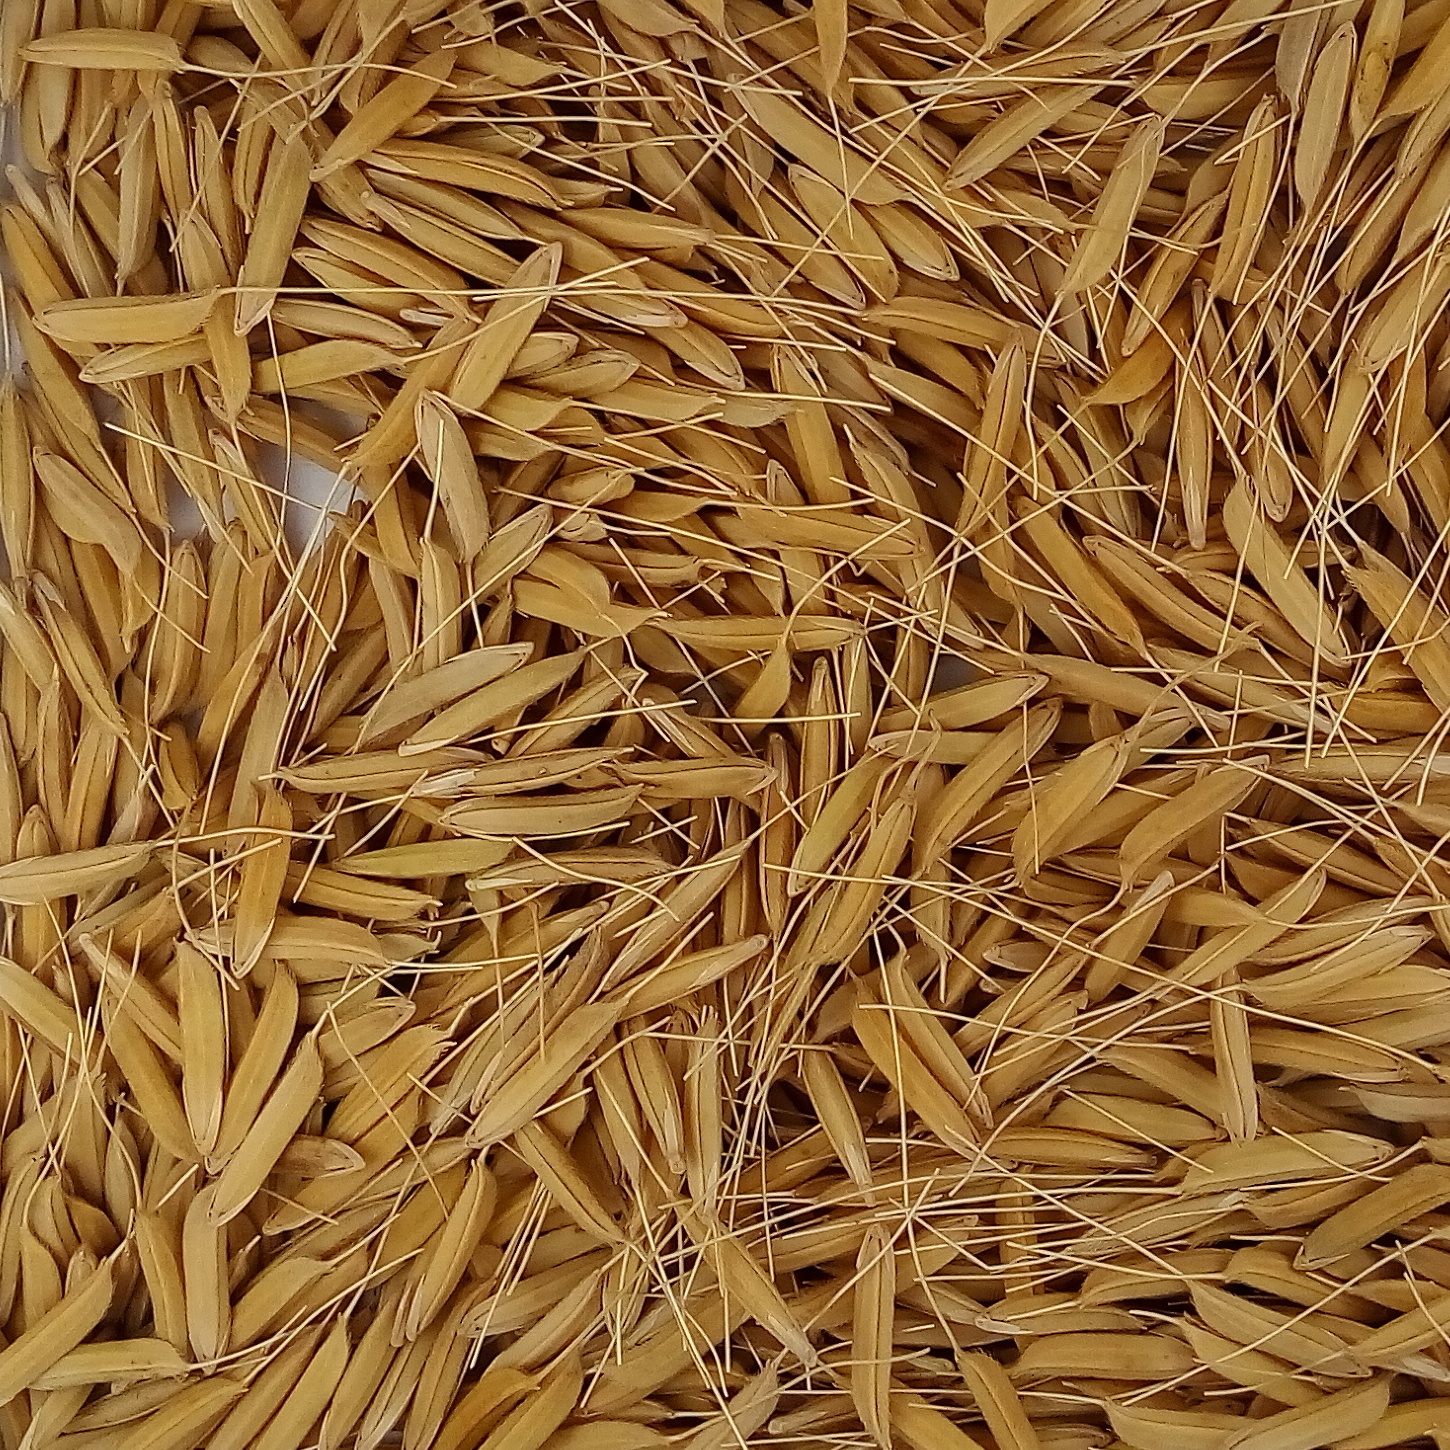
Rice seed variety: 1637